Matthew d'Ancona

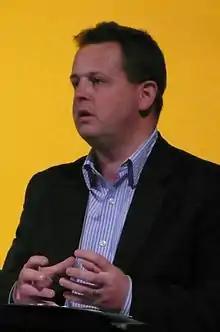
d'Ancona in 2008

Matthew Robert Ralph d'Ancona (born 27 January 1968) is an English journalist and editor-at-large of "The New European". A former deputy editor of "The Sunday Telegraph", he was appointed editor of "The Spectator" in February 2006, a post he retained until August 2009.